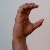
The image shows a hand gesture representing the letter 'C' in Indian Sign Language.